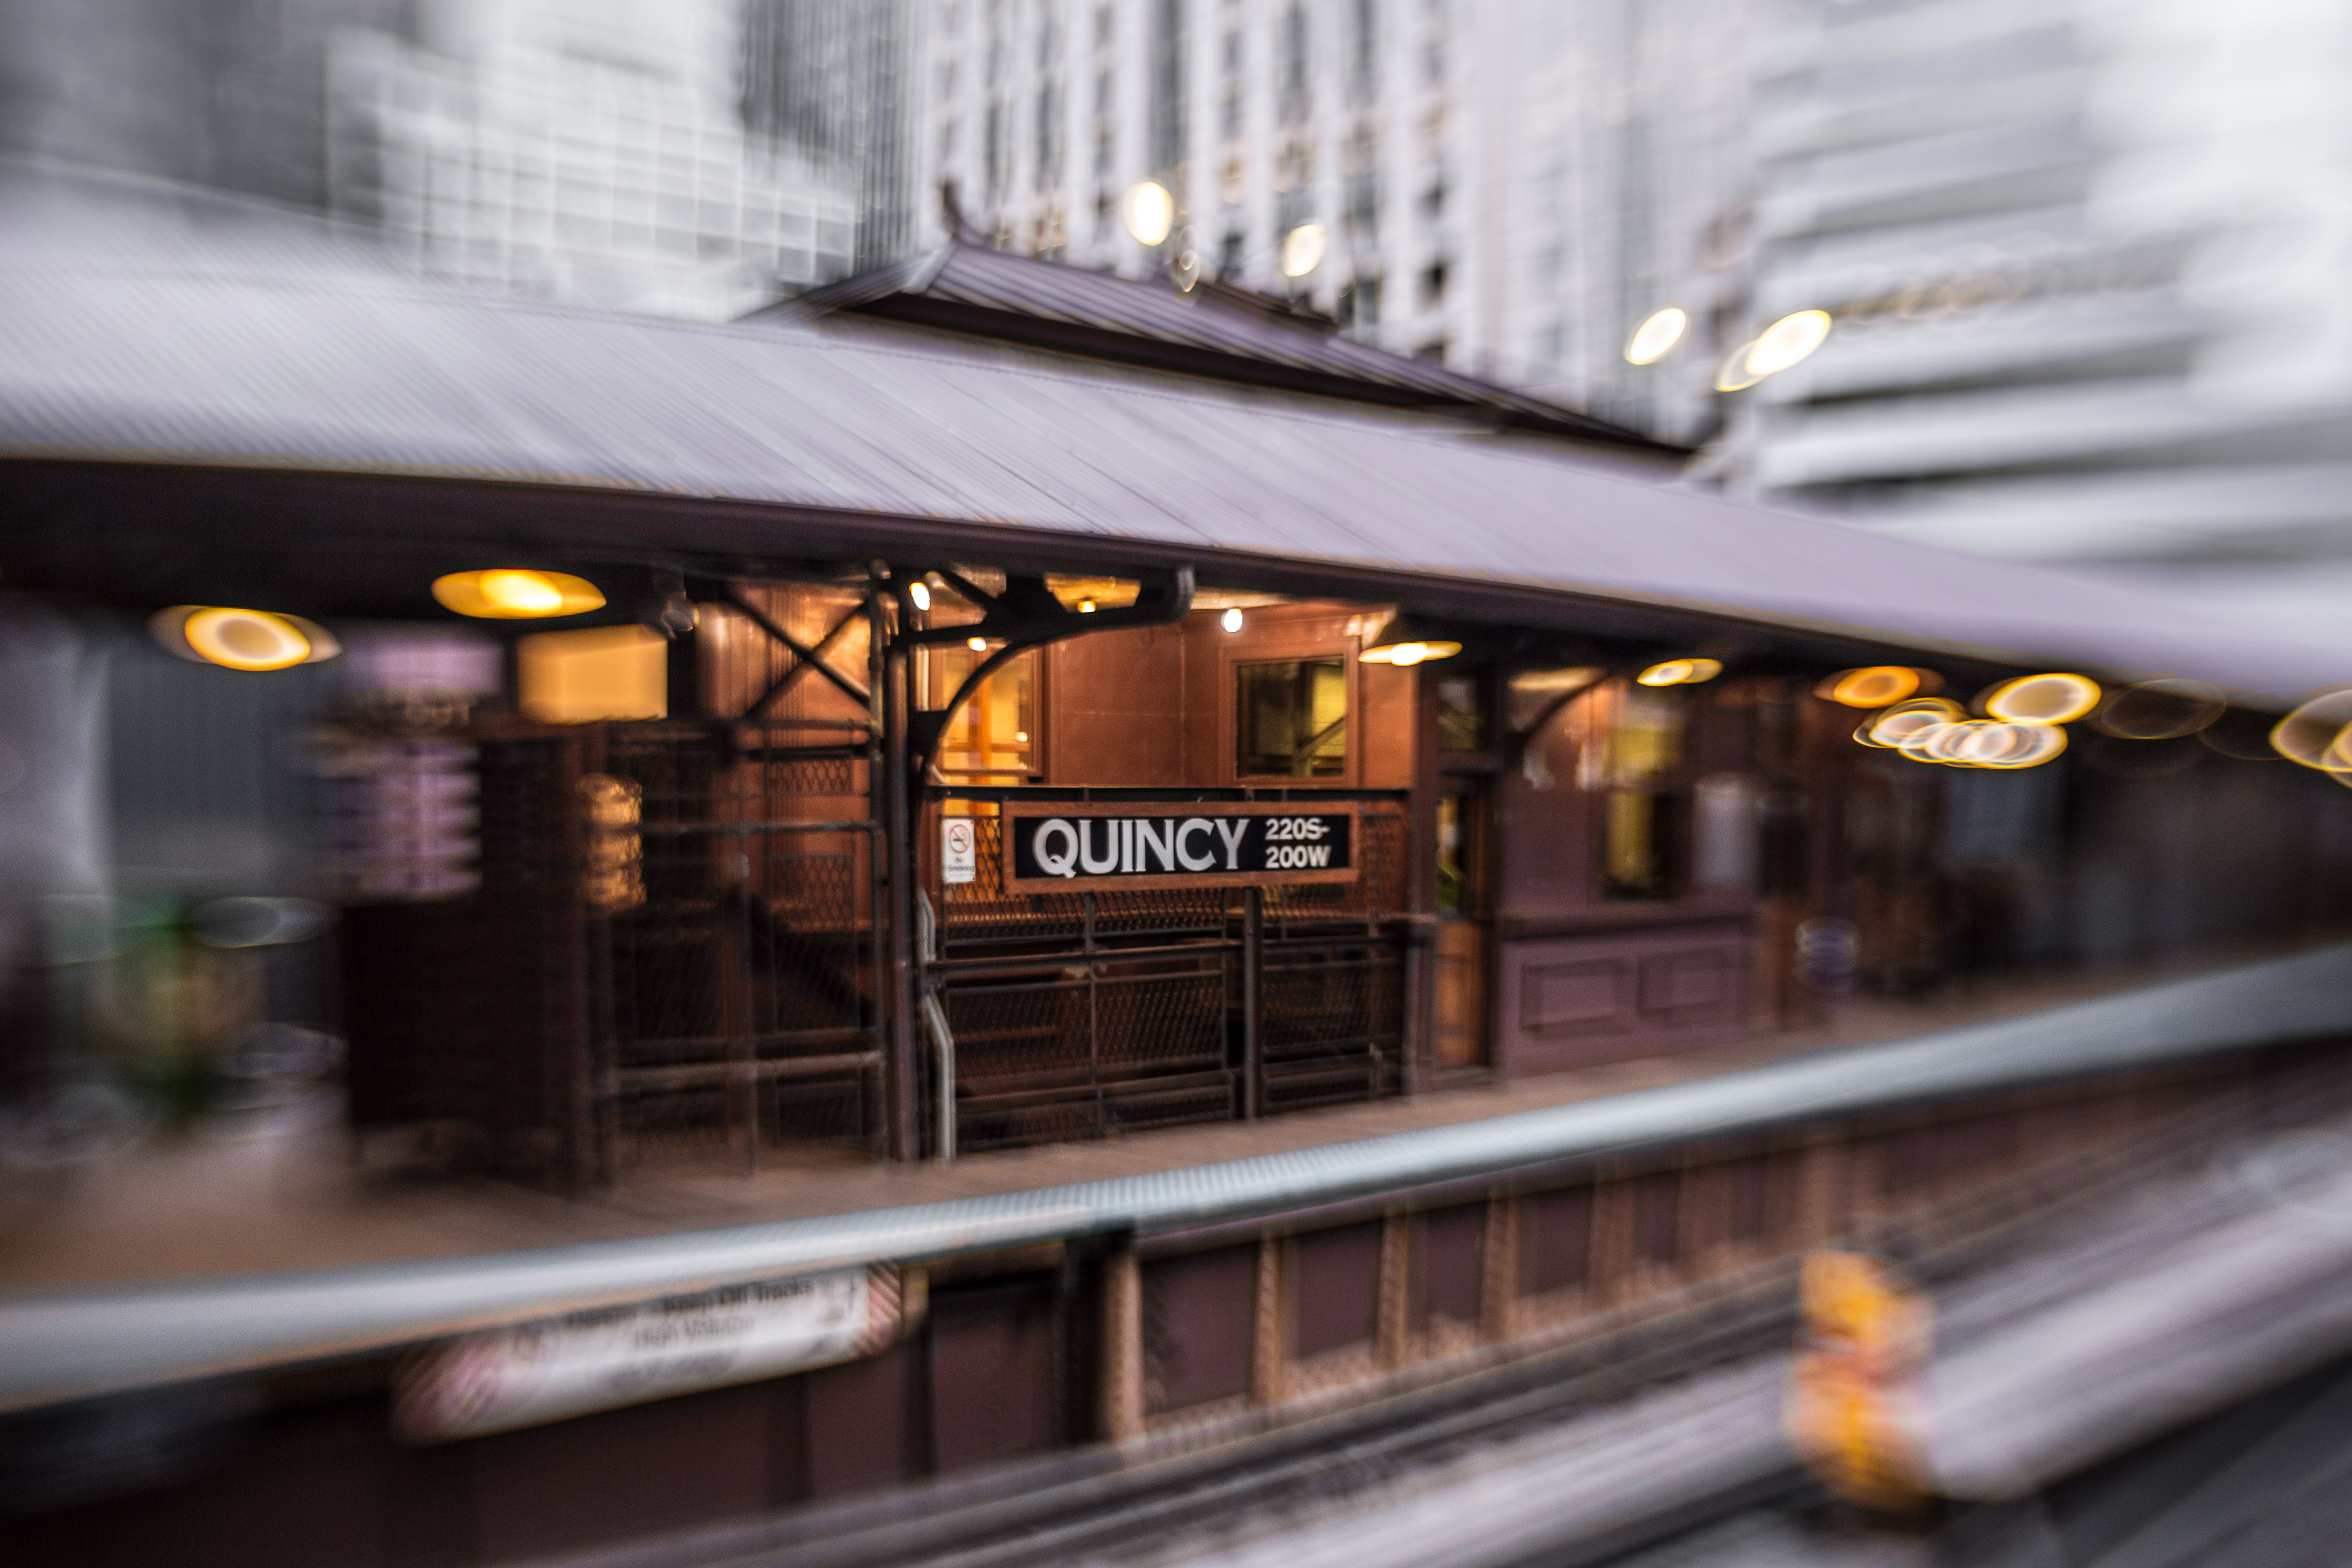
night, restaurant, train, bar, transport, vehicle, public transport, interior design